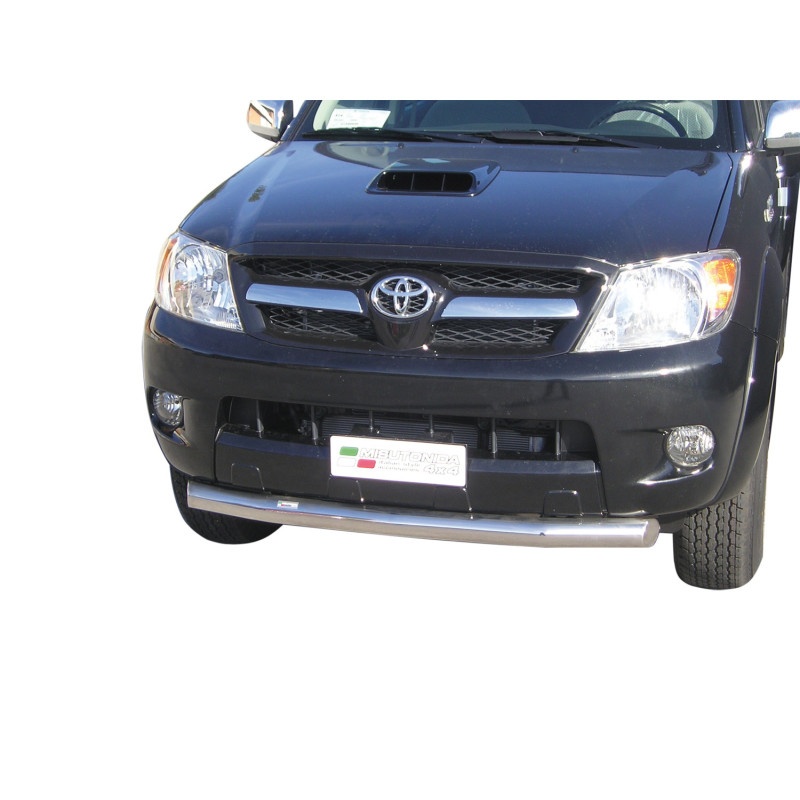
Bull Bar Misutonida Toyota Hilux 2006-111
Kvalitetan materijal od nehrđajućeg čelika proizveden u EU. Vrlo jednostavna montaža bez potrebe za bušenjem. Uključuje instalacijski materijal i upute za montažu, EU homologaciju.
Brand: Misutonida
Category: Vehicles & Parts > Vehicle Parts & Accessories > Vehicle Safety & Security > Off-Road & Motor Sports Vehicle Protective Gear > Racing Impact Guards